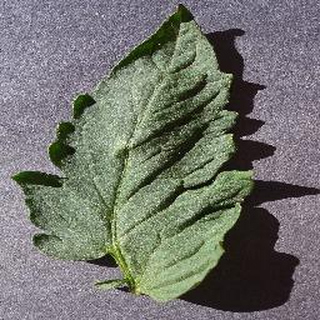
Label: healthy_tomato